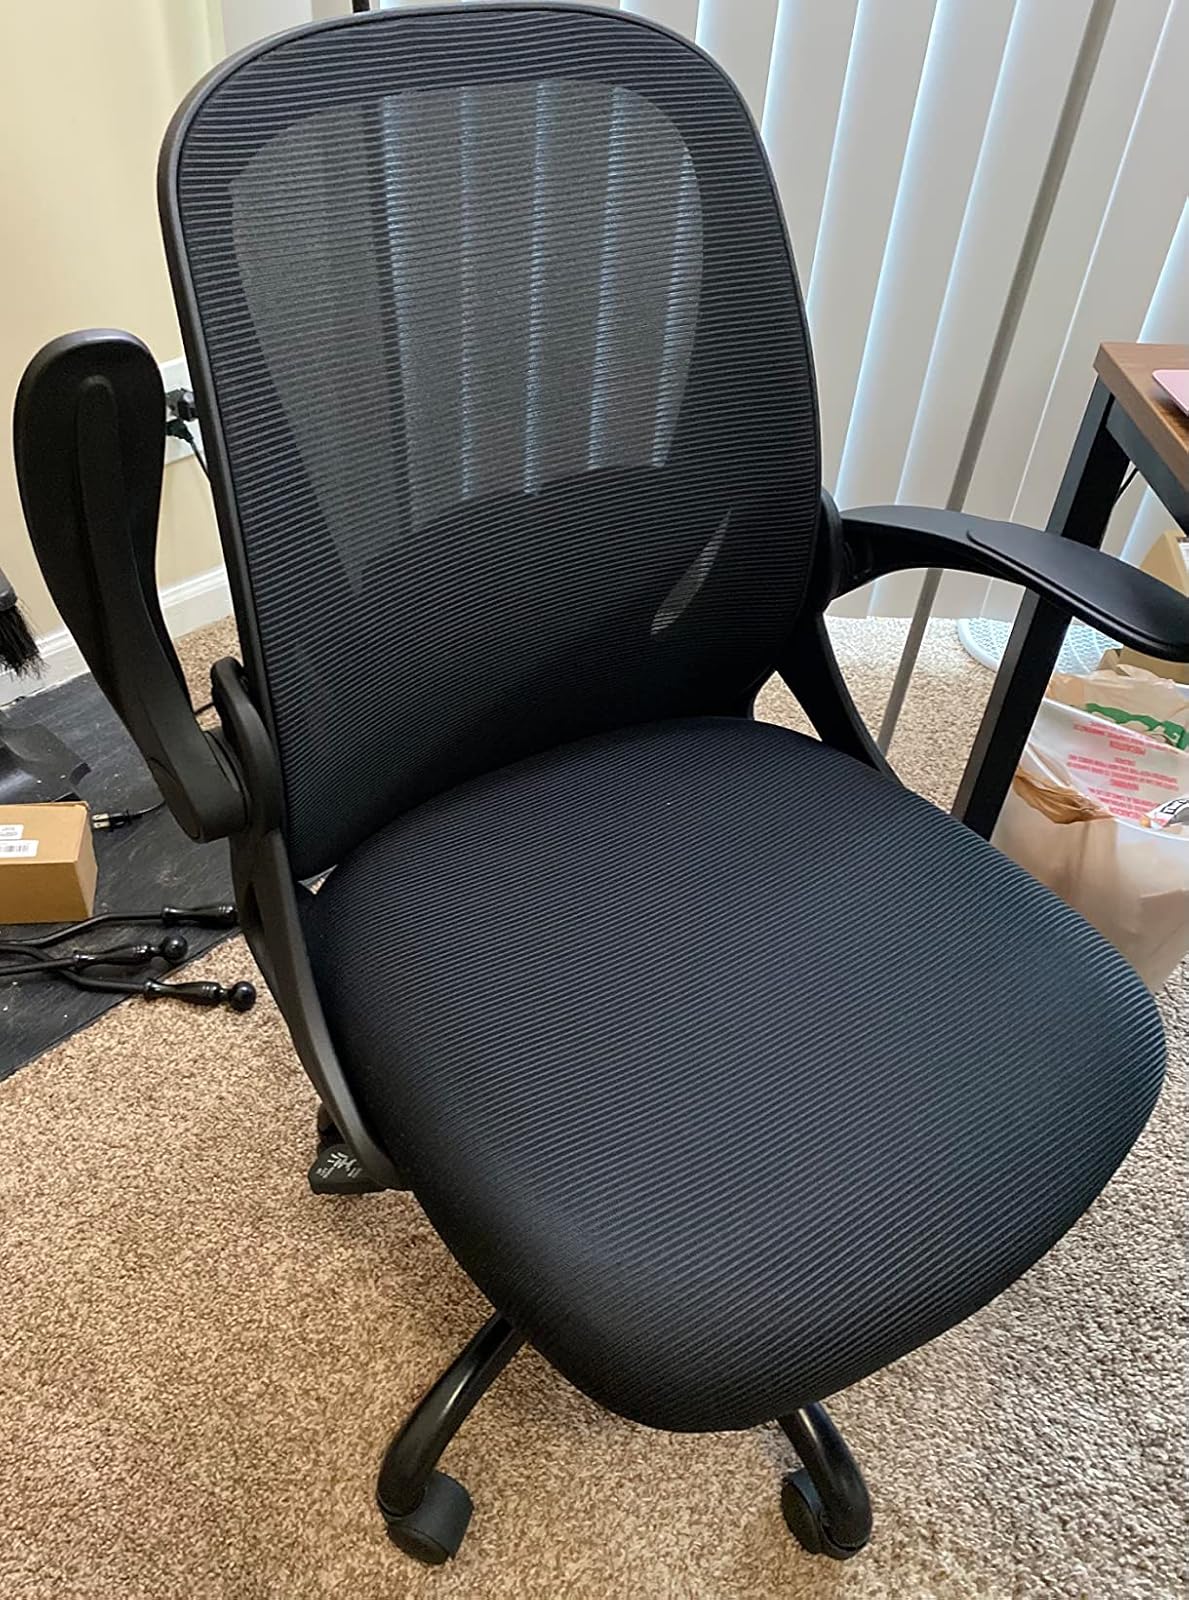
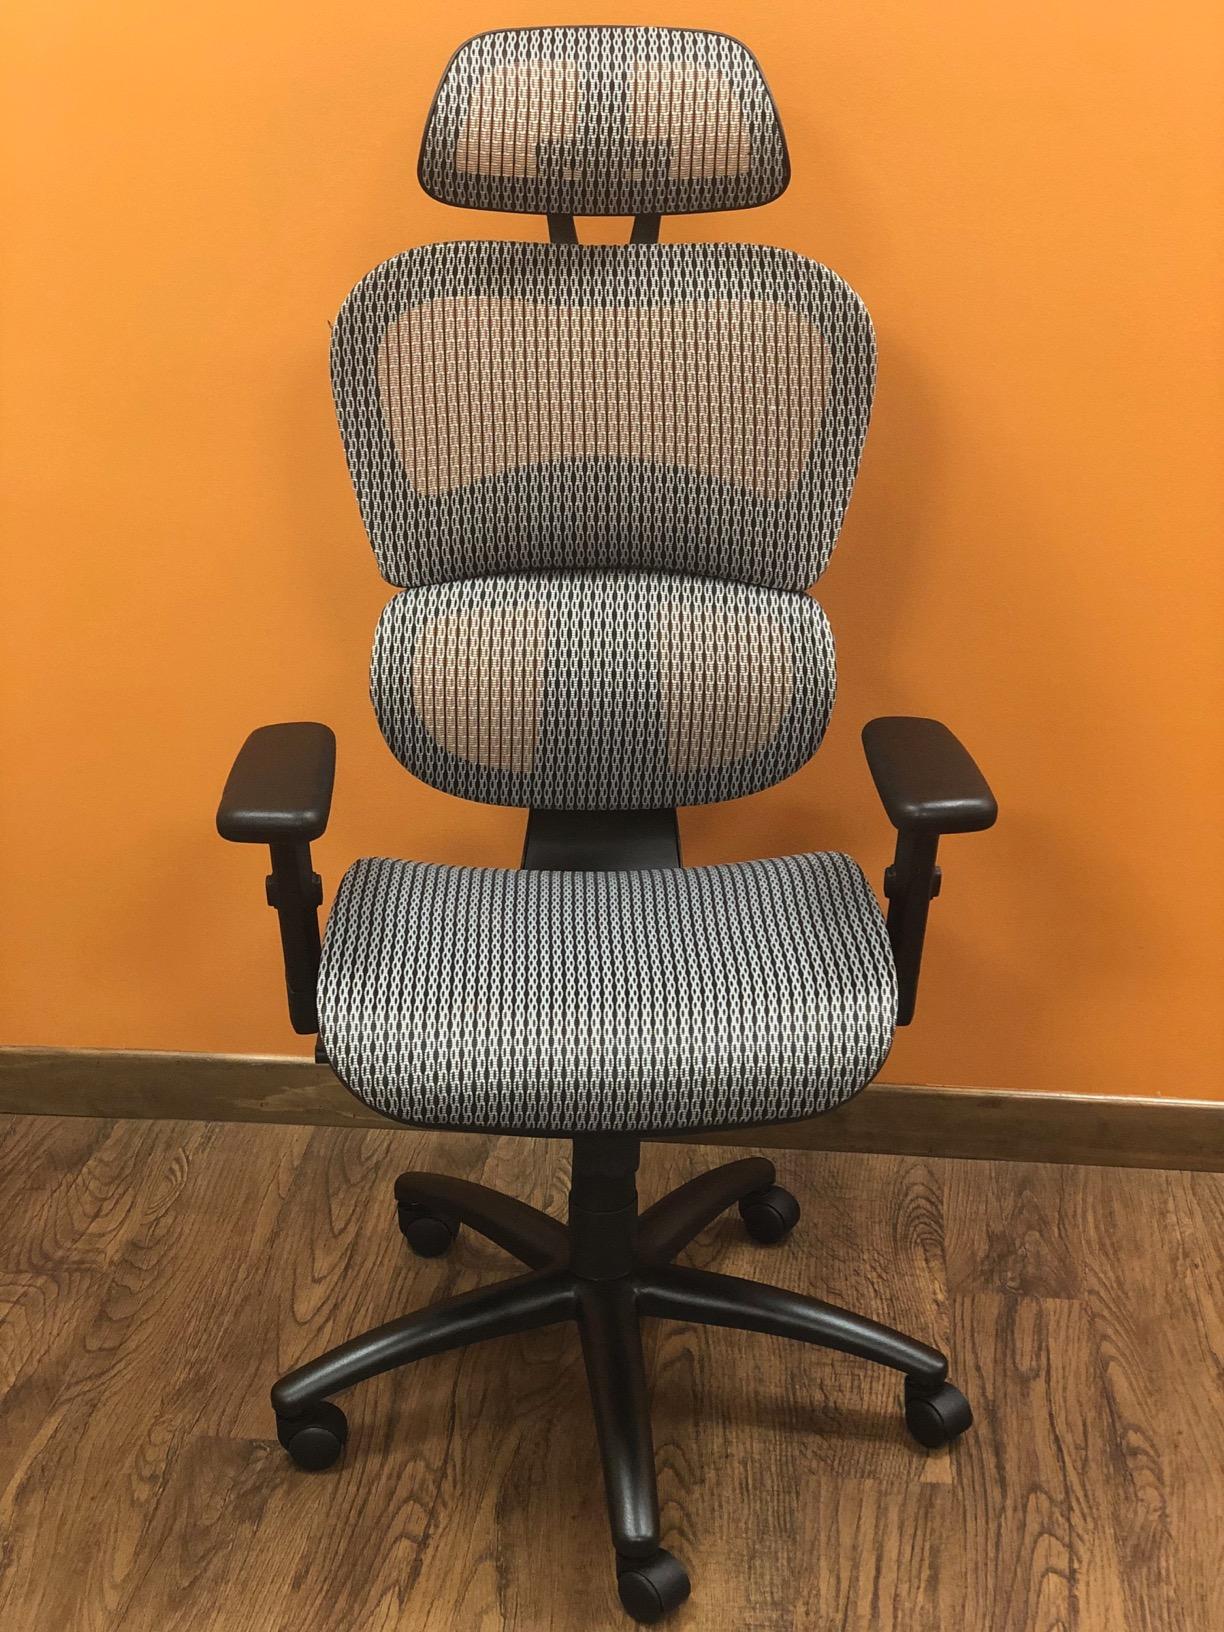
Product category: items_chair
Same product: no